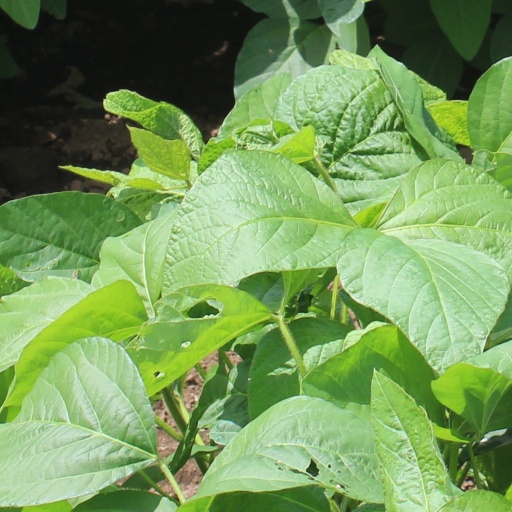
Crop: soybean